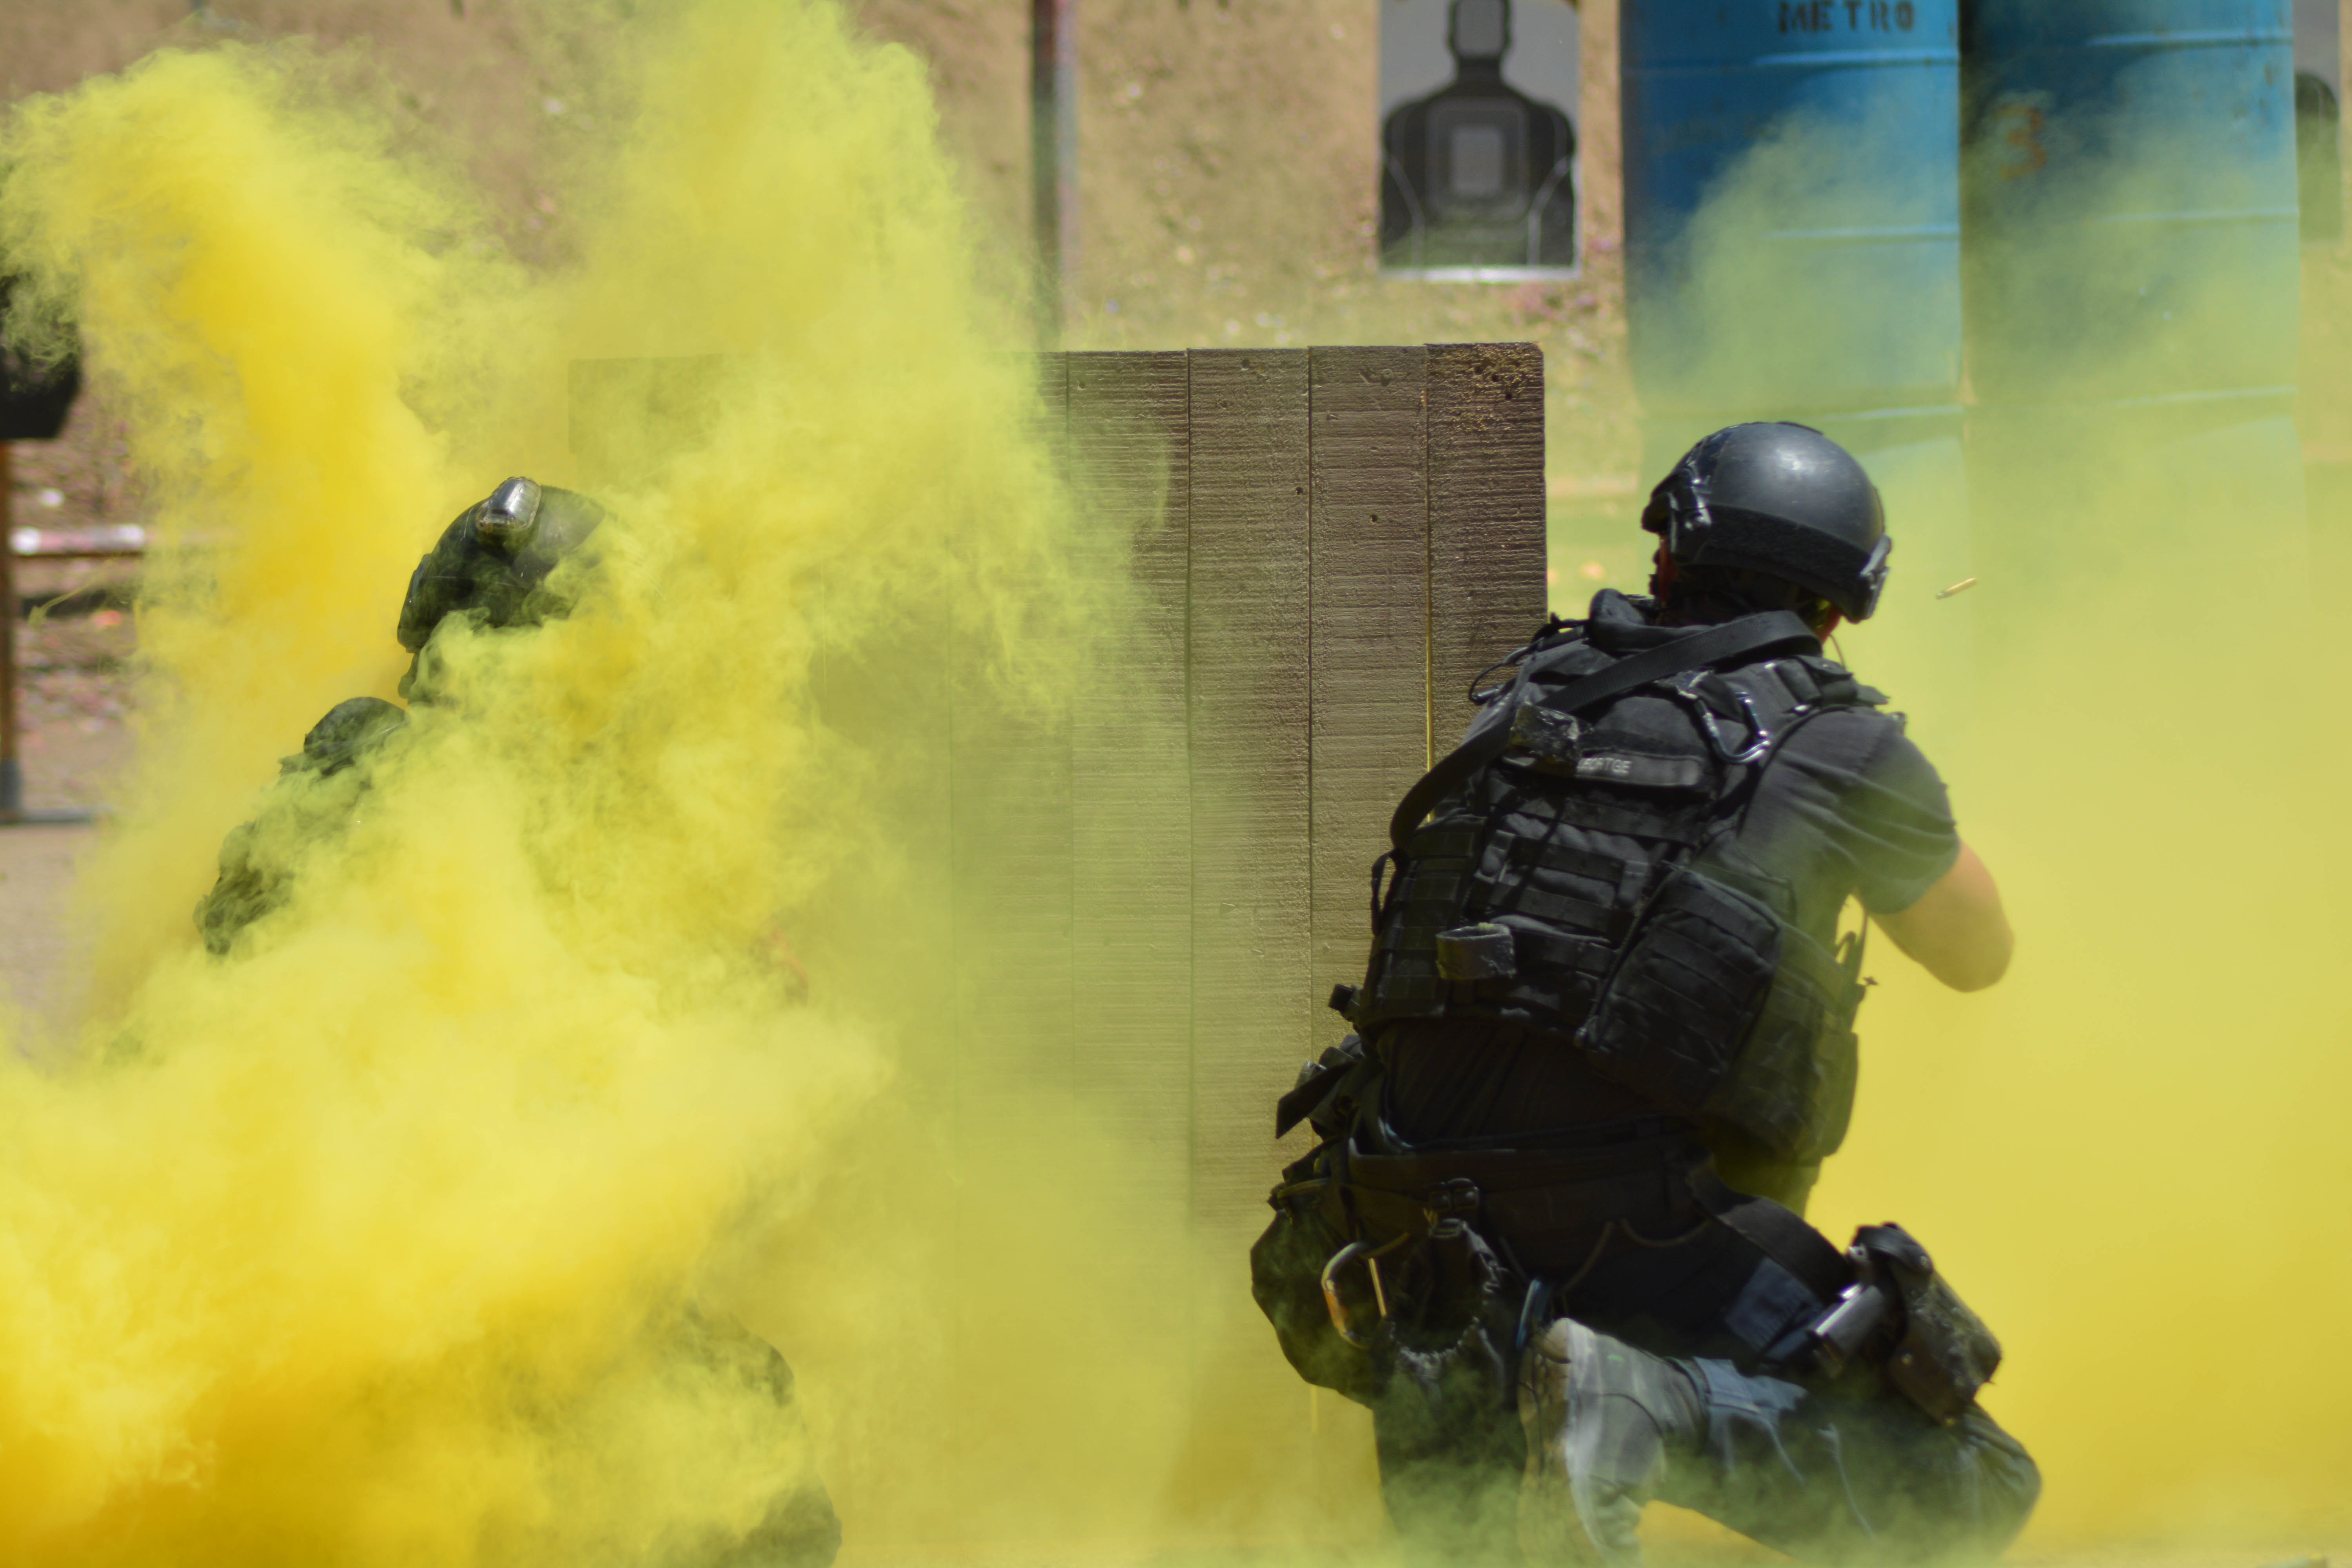
shooting, sports, swat, lapd, swattraining, games, screenshot, paintball, shooting sport